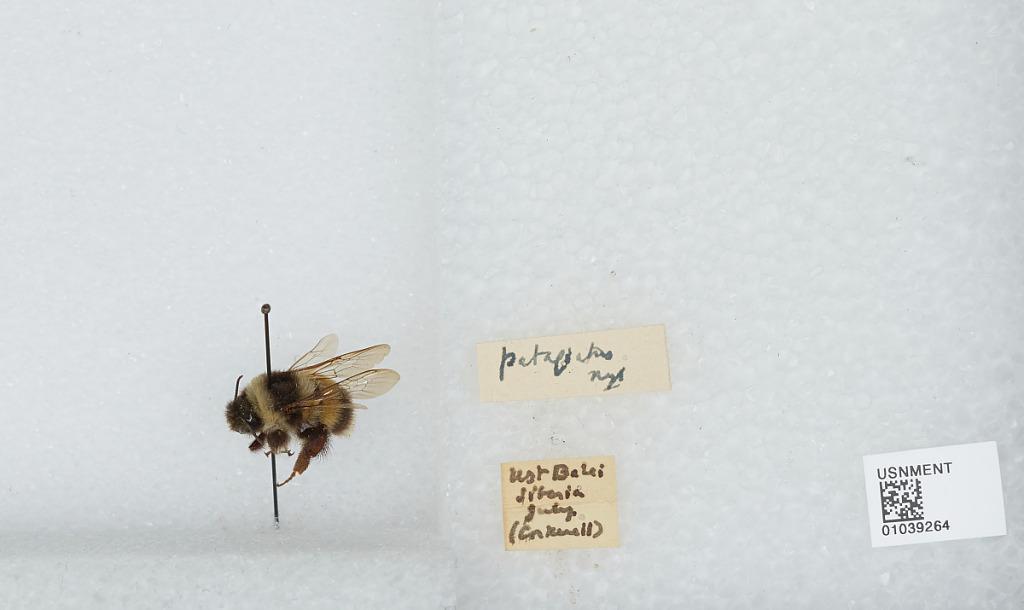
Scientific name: Bombus (Bombus) patagiatus Nylander
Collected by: Corkenall
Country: Russia
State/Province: Siberia
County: Ust Balei